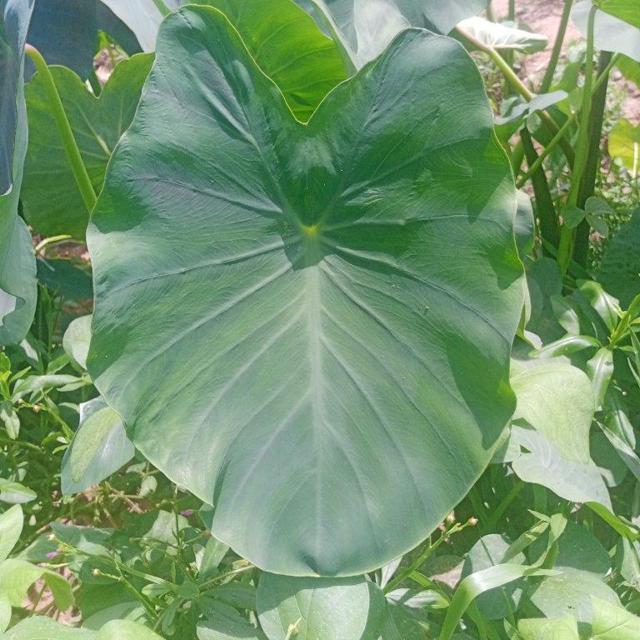
Label: Healthy